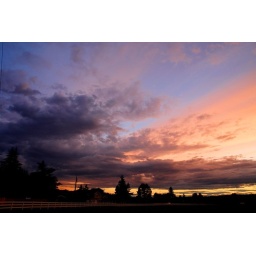
The color of the spectacular sunset on Aug. 17 is reflected in the fence along the road between Bothell and Kenmore.